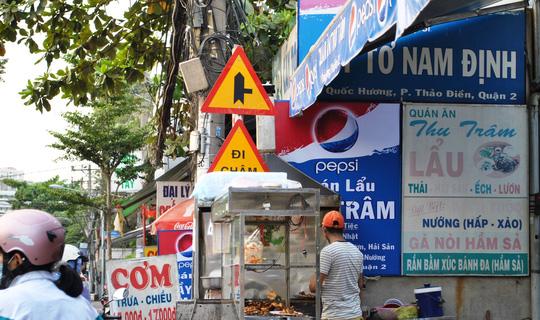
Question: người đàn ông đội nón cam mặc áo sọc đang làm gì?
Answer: mua bánh mì